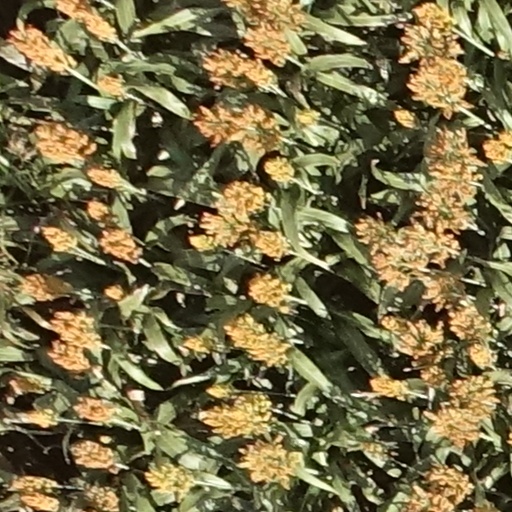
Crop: sorghum